Dil Ka Raja

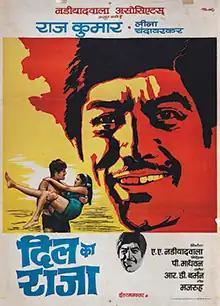
Poster

Dil Ka Raaja is a 1972 Bollywood action film produced by A. A. Nadiadwala and directed by P. Madhavan. It stars Raaj Kumar, Waheeda Rehman, Leena Chandavarkar in lead roles. The film was a remake of Tamil film "Enga Oor Raja".